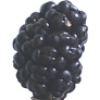
Label: Mulberry 1